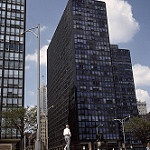
Scene: Outdoor